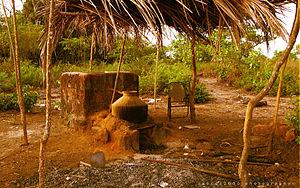
L'anacardier ou pommier-cajou, est une espèce de petit arbre de la famille des Anacardiaceae, originaire d'Amérique tropicale, et cultivé en zone tropicale pour sa production de noix de cajou et de pomme de cajou.